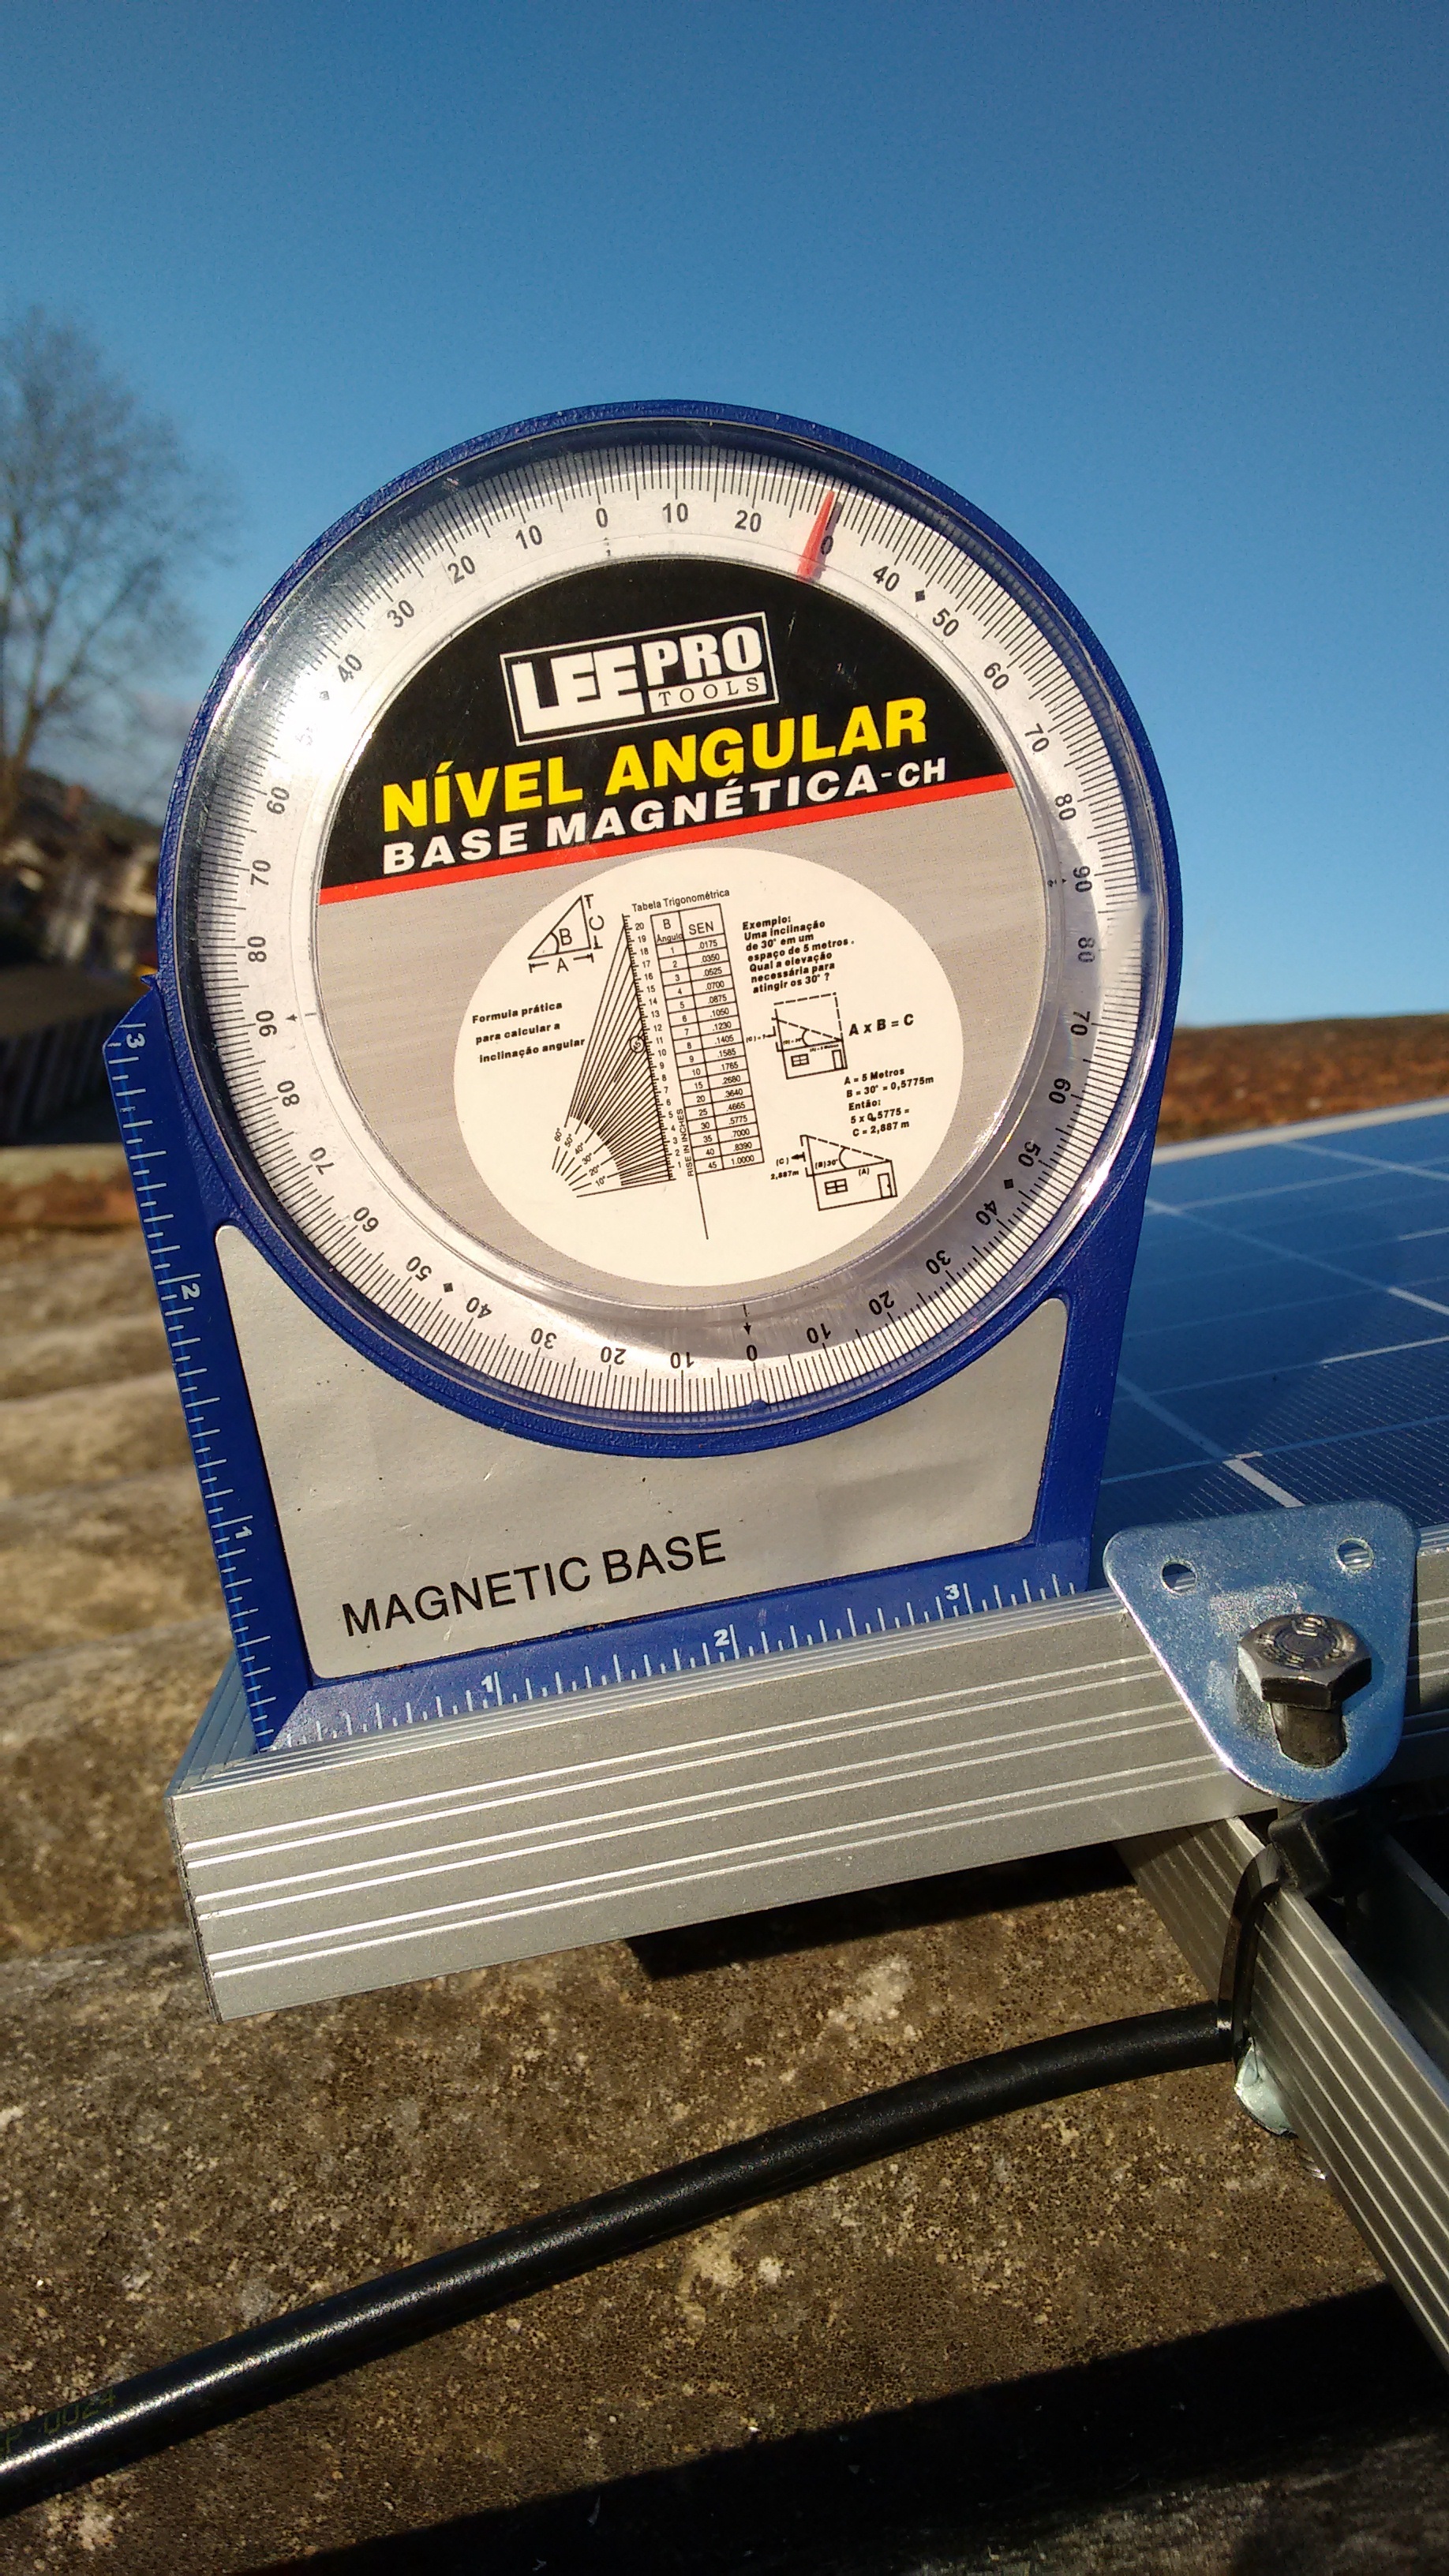
advertising, sign, solar, energy, sol, sustainability, solar energy, photovoltaics